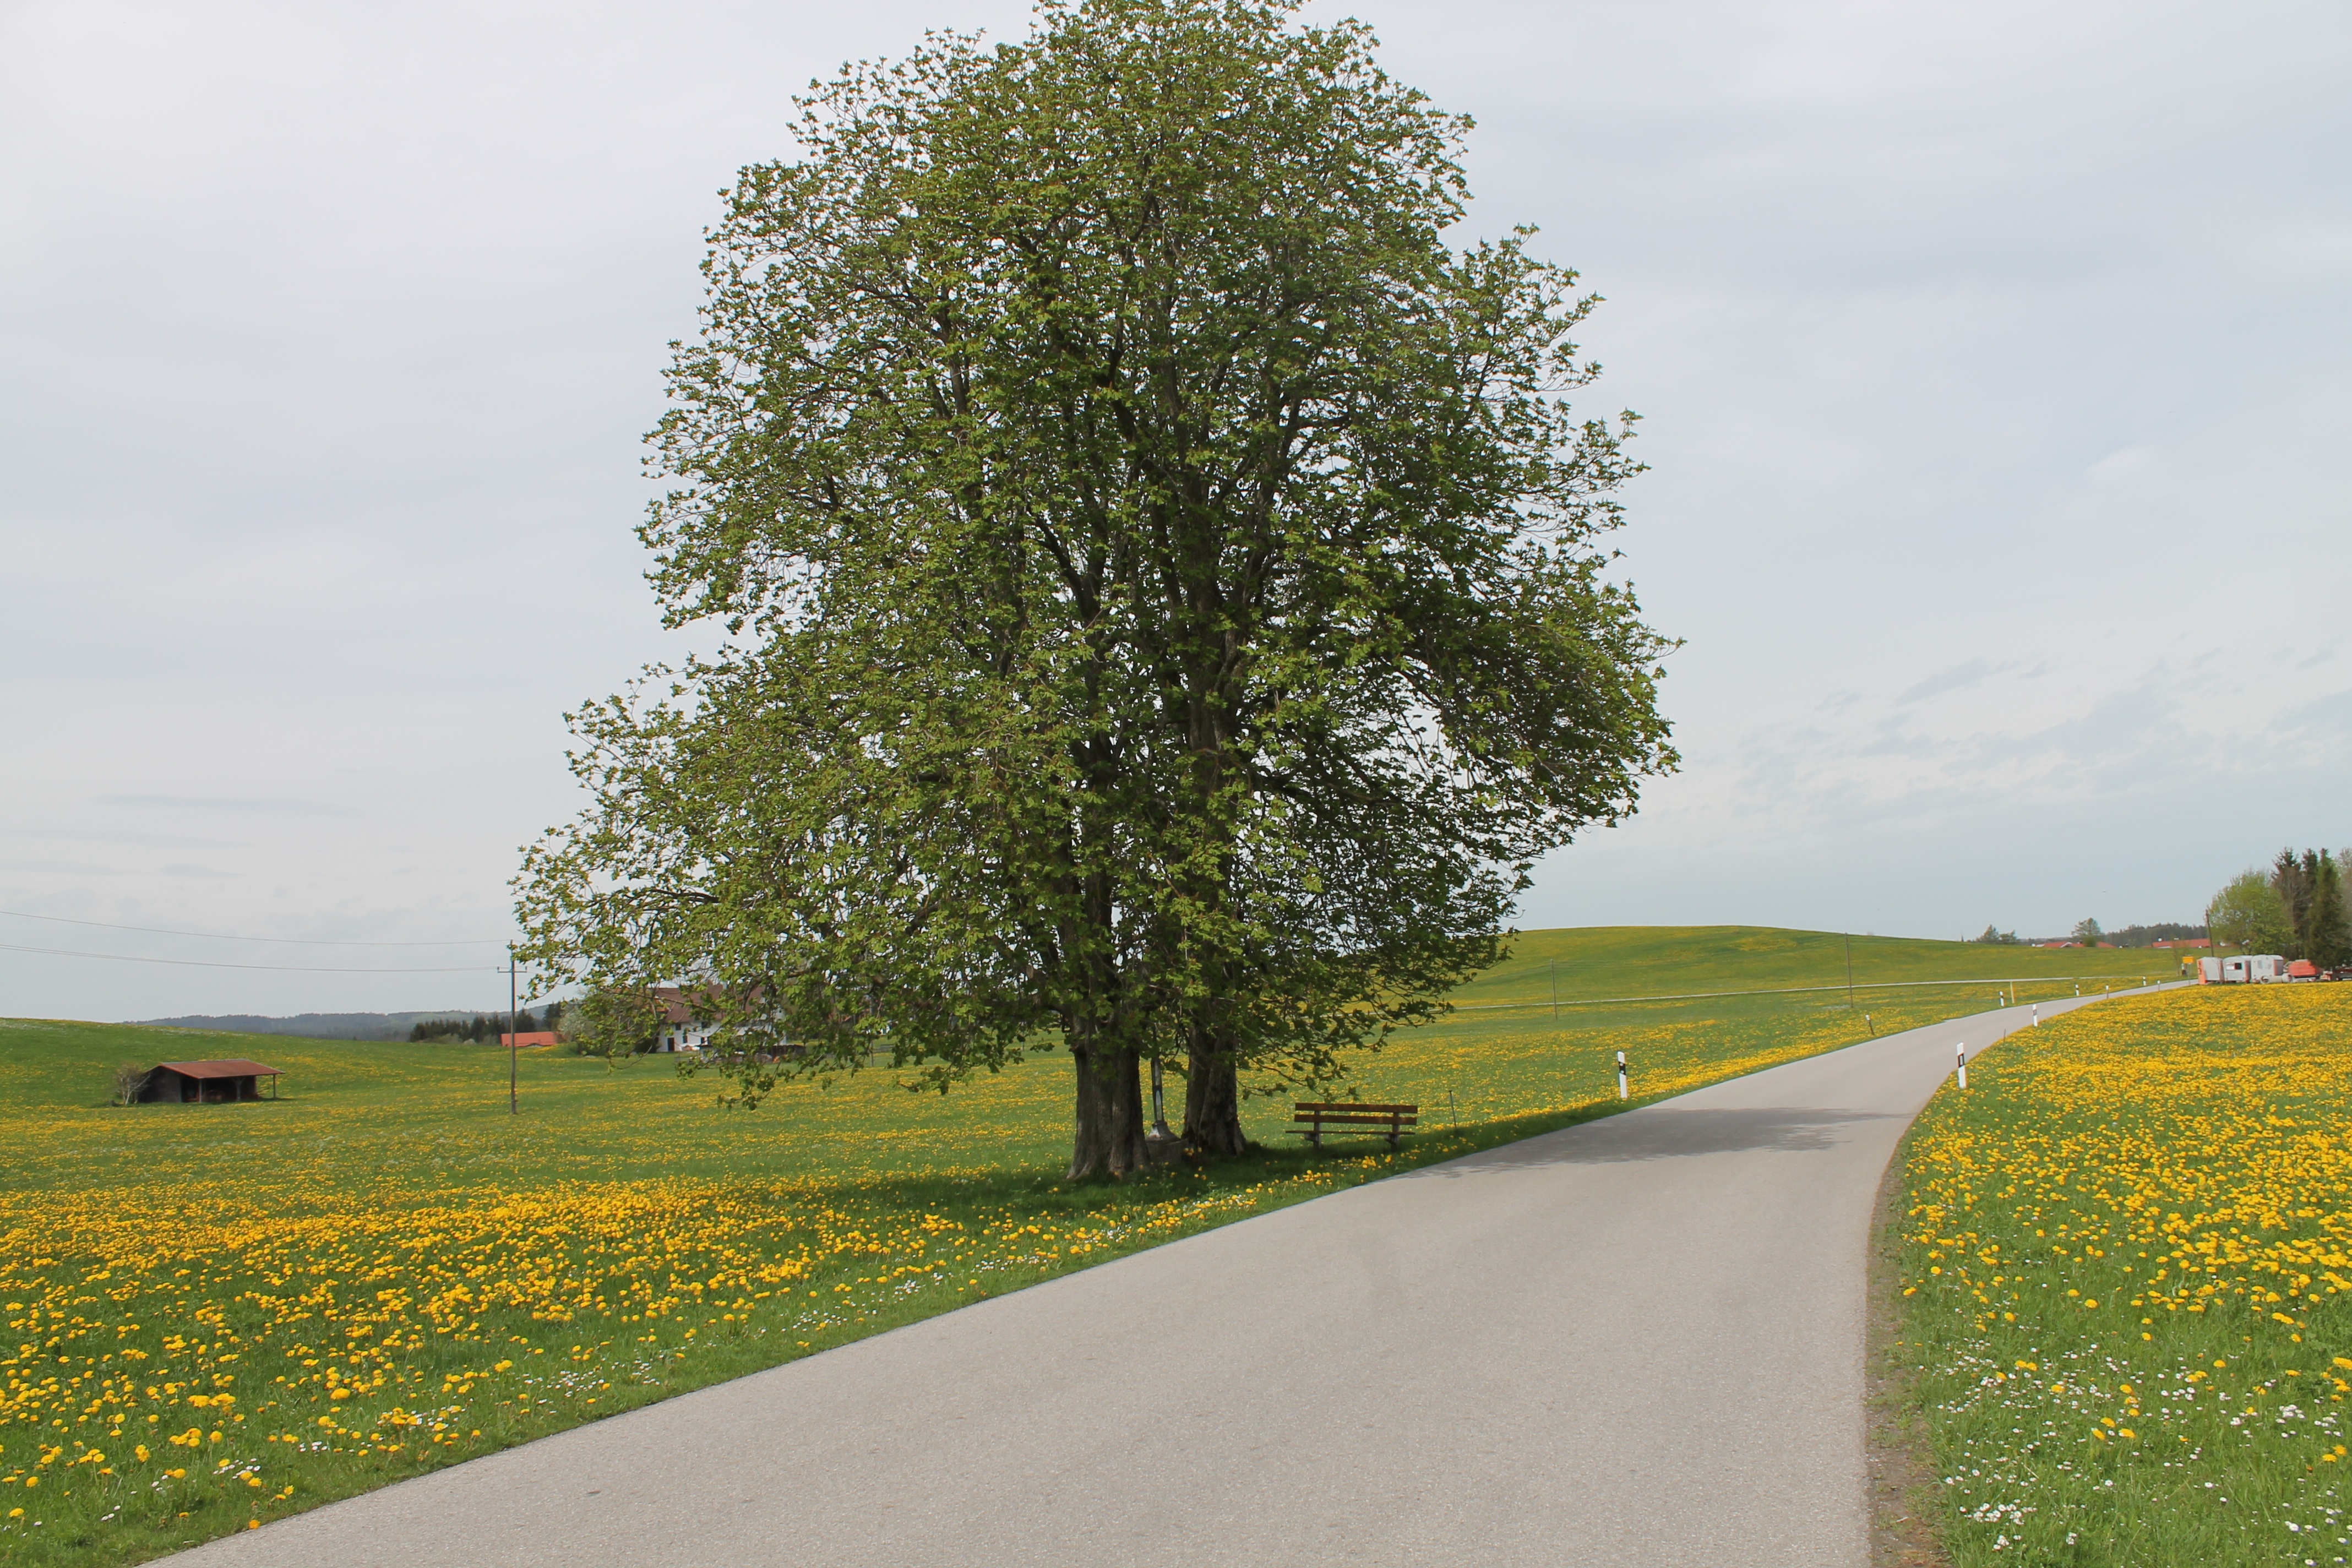
landscape, tree, nature, grass, horizon, plant, road, field, farm, lawn, meadow, prairie, leaf, hill, flower, panorama, green, pasture, autumn, plain, mountain landscape, grassland, shrub, ecosystem, rural area, allg u, allg u alps, woody plant